Windy Hill, Essendon

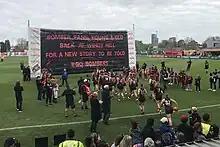
players take the field prior to its AFLW match against ; the match marked Essendon's first top-level match at its spiritual home since 1991.

In 1992, after a poll of members, the Essendon Football Club moved its home ground for matches from Windy Hill to the Melbourne Cricket Ground, but it retained Windy Hill as its training, administrative and social base. Over that time, the Essendon Cricket Club continued to use the venue for premier cricket matches in summer, and by the 2010/11 summer, Windy Hill was the last remaining venue still shared between an AFL club and a premier cricket club. Over time, some of the grandstands were demolished and some of the outer reclaimed.